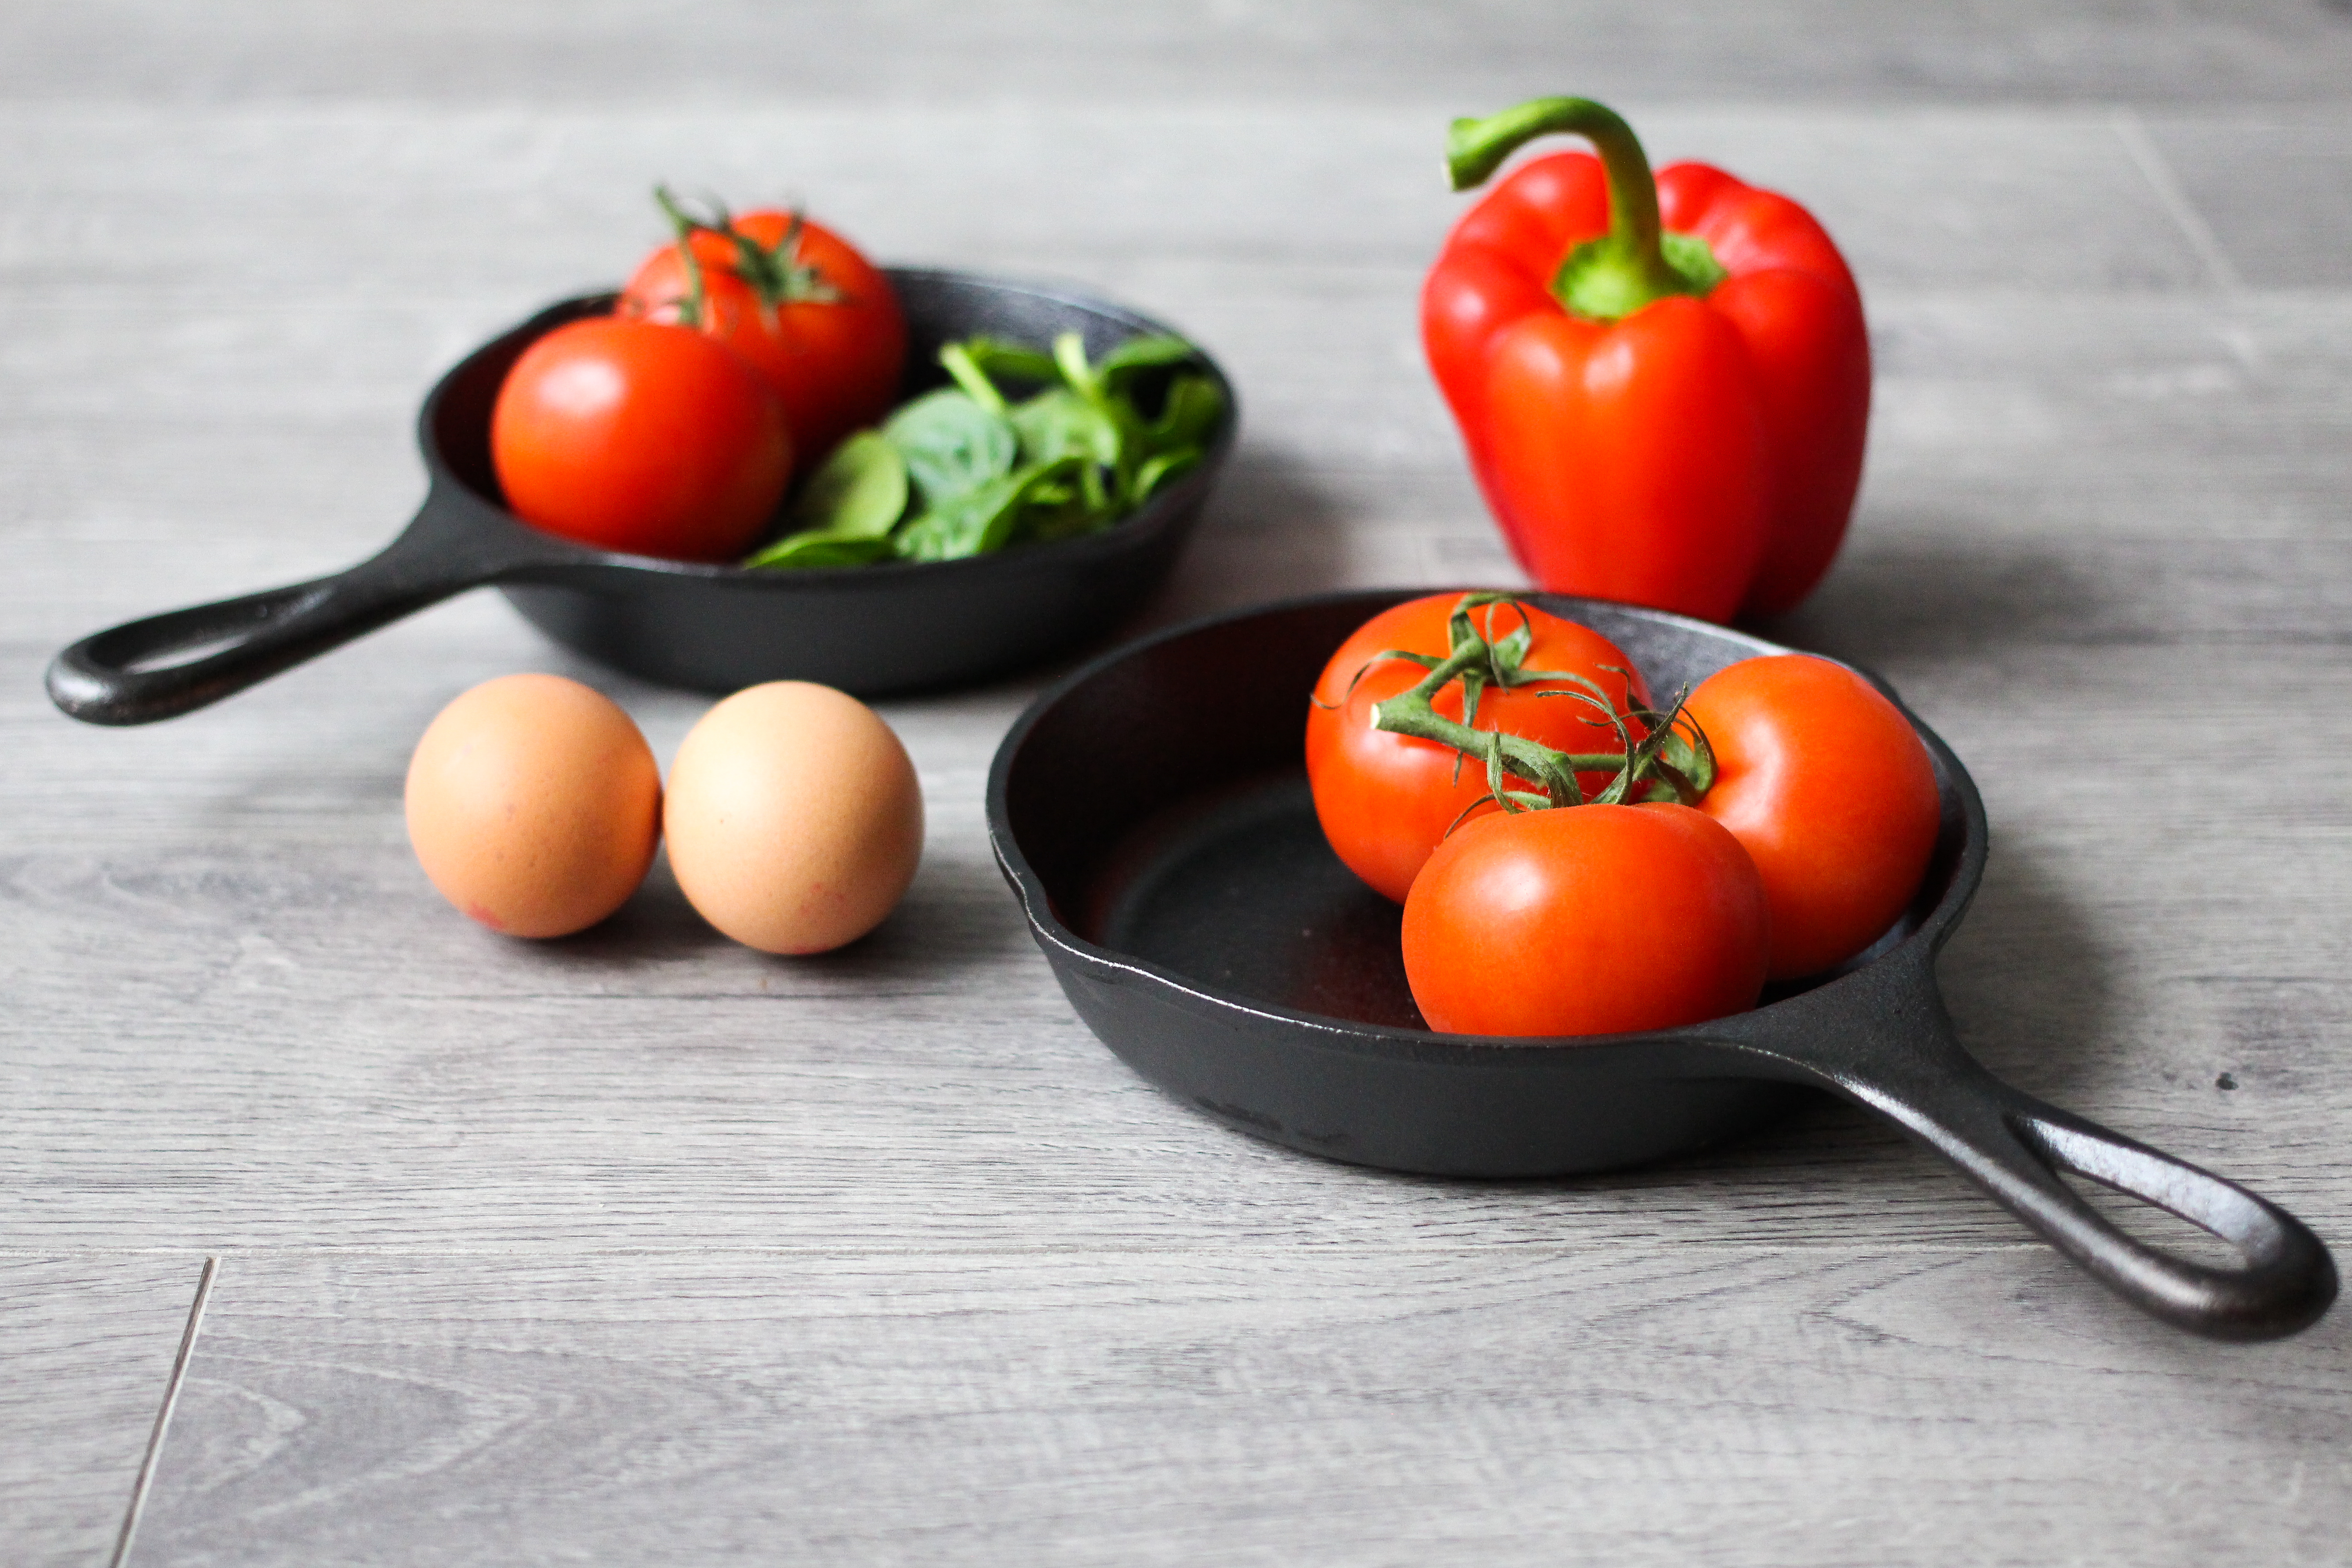
food, vegetable, tomato, solanum, product, fruit, natural foods, cherry tomatoes, produce, plum tomato, plant, ingredient, vegetarian food, cuisine, still life photography, nightshade family, vegan nutrition, dish, recipe, tableware